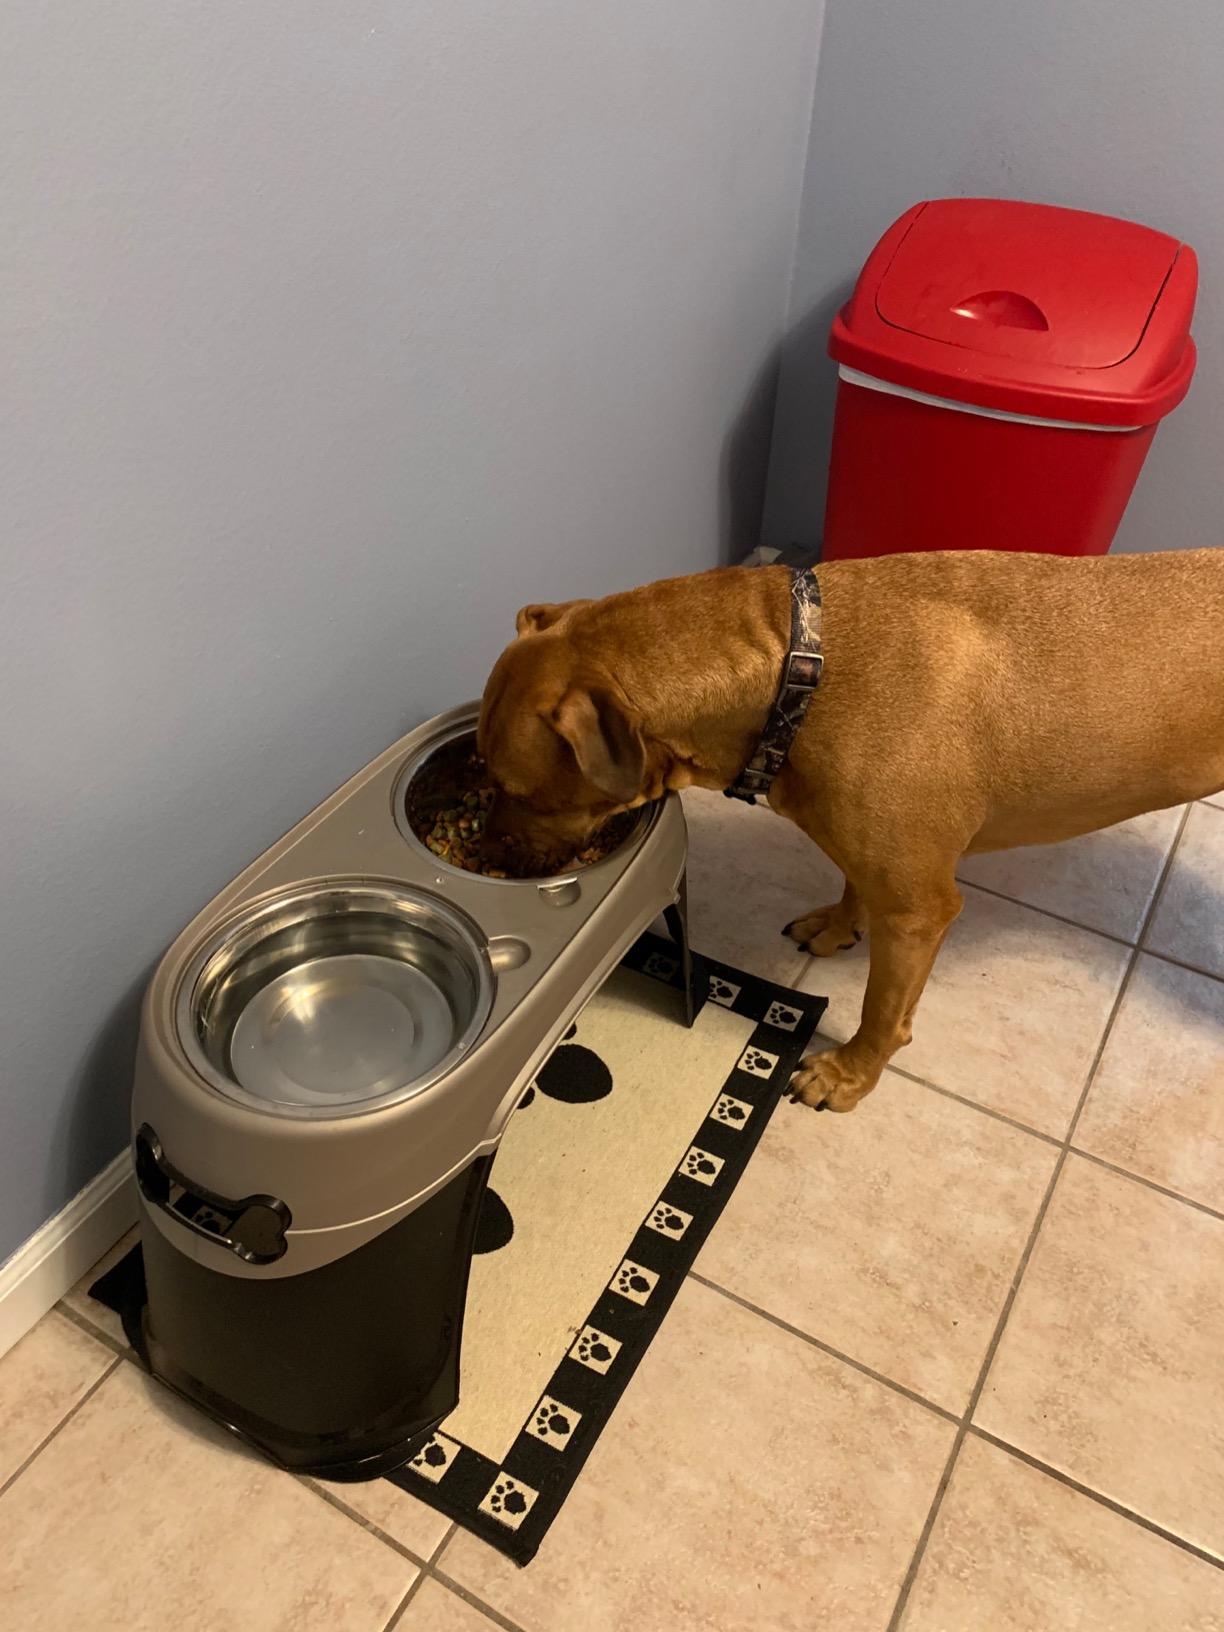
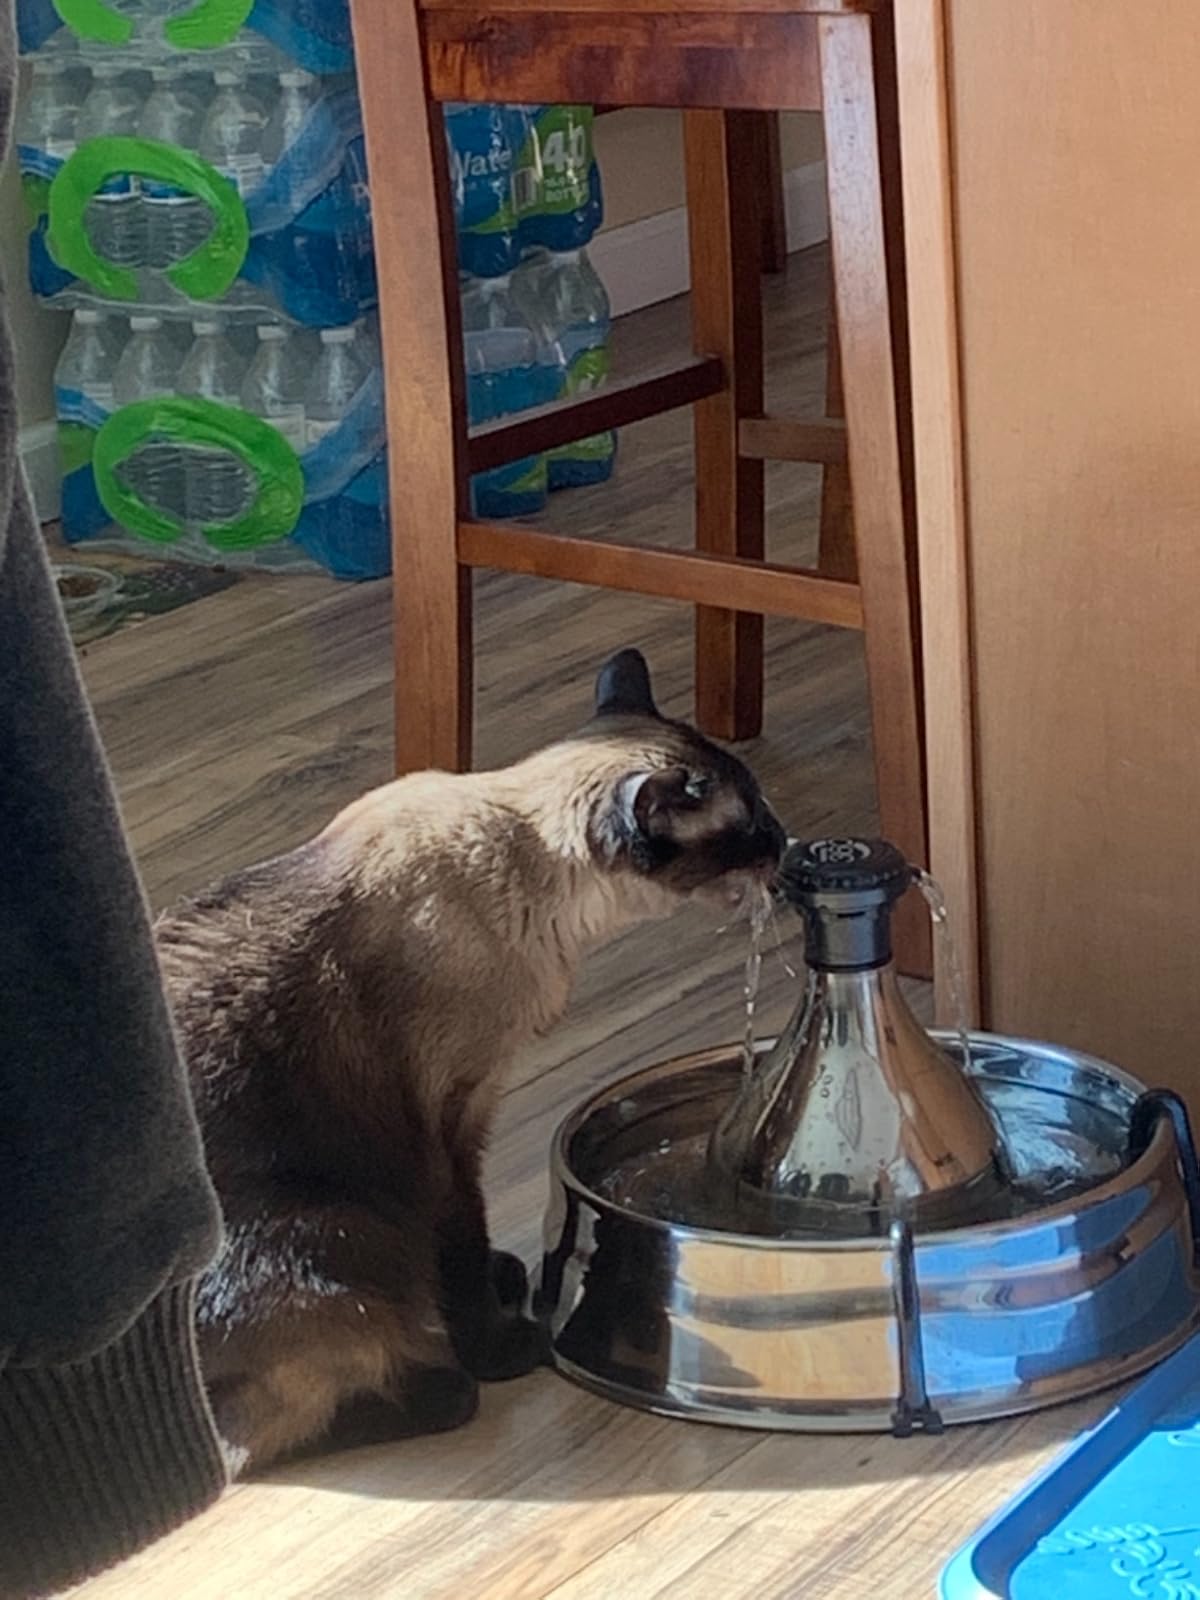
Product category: items_bowl
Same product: no